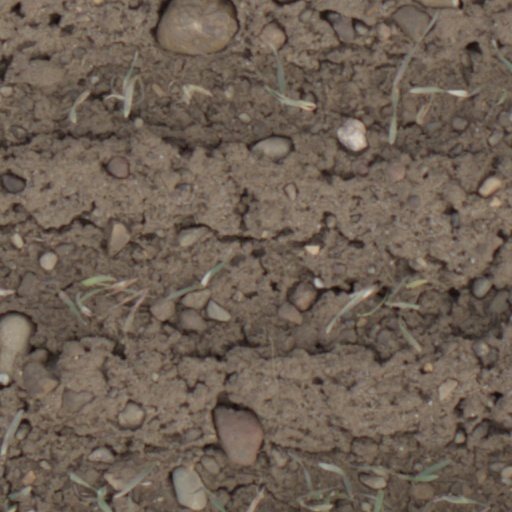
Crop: wheat